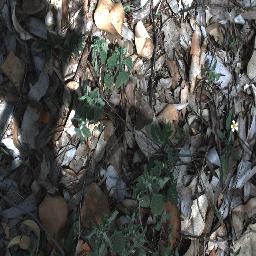
Label: negative